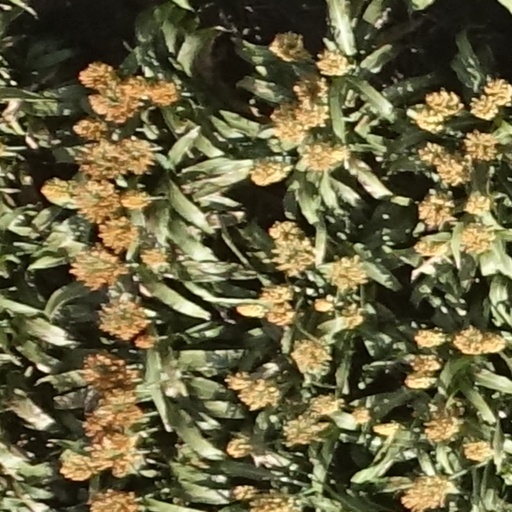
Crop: sorghum